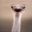
Label: bird